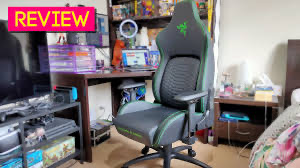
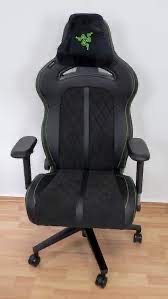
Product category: items_chair
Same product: no